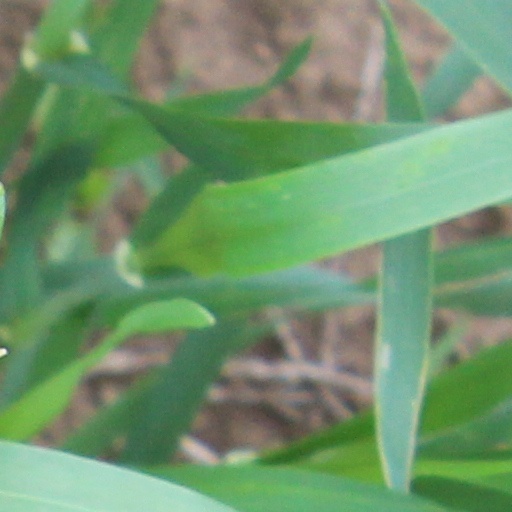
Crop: wheat